Llanidloes Town Hall

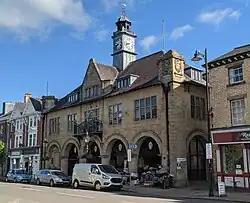
Llanidloes Town Hall

Llanidloes Town Hall is a municipal building in Great Oak Street, Llanidloes in Powys, Wales. The structure, which is the meeting place of Llanidloes Town Council as well as the home of the Llanidloes Museum and the Llanidloes Public Library, is a Grade II listed building.